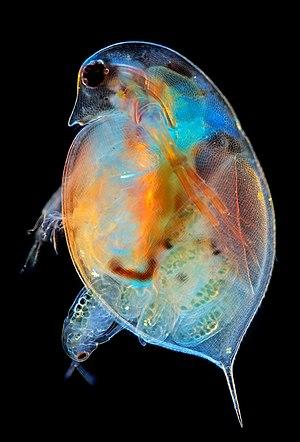
Les daphnies sont de petits crustacés mesurant de un à quatre millimètres, du genre Daphnia. Elles vivent dans les eaux douces et stagnantes, quelques espèces supportant des conditions légèrement saumâtres.